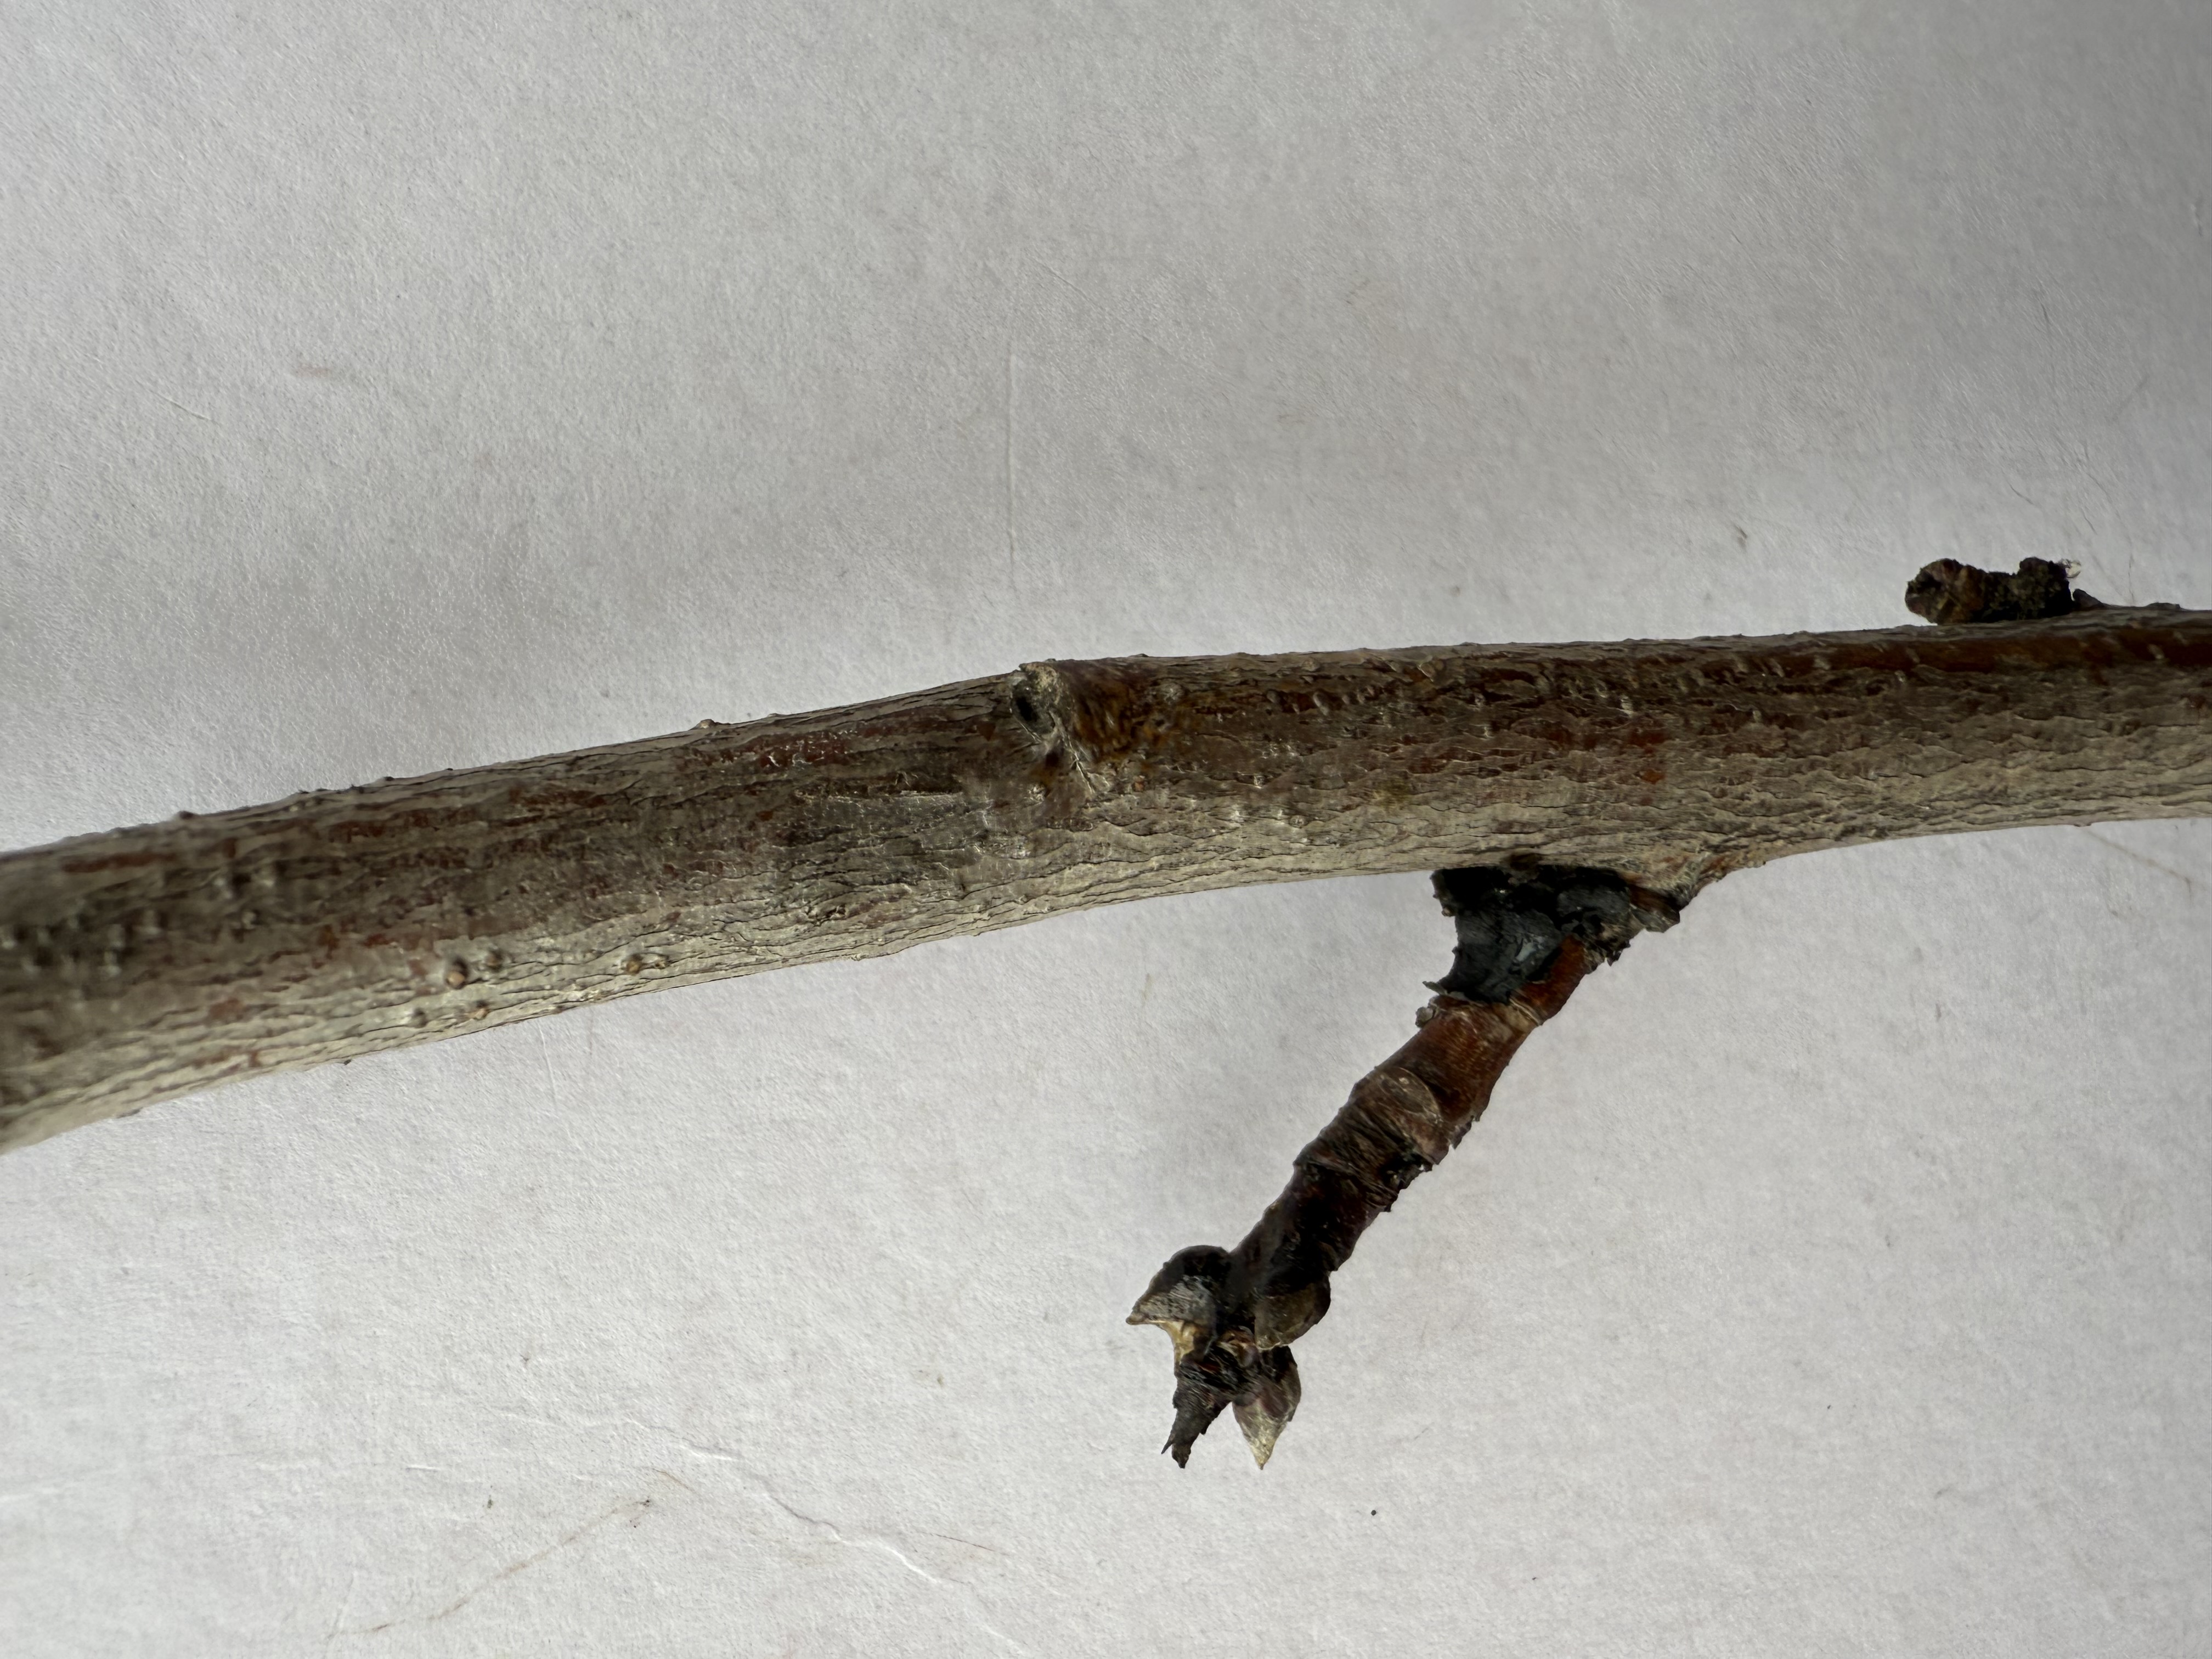
Variety: White Nectarine